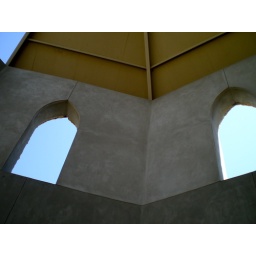
First Unitarian Church, window openings in wall of amphitheatre